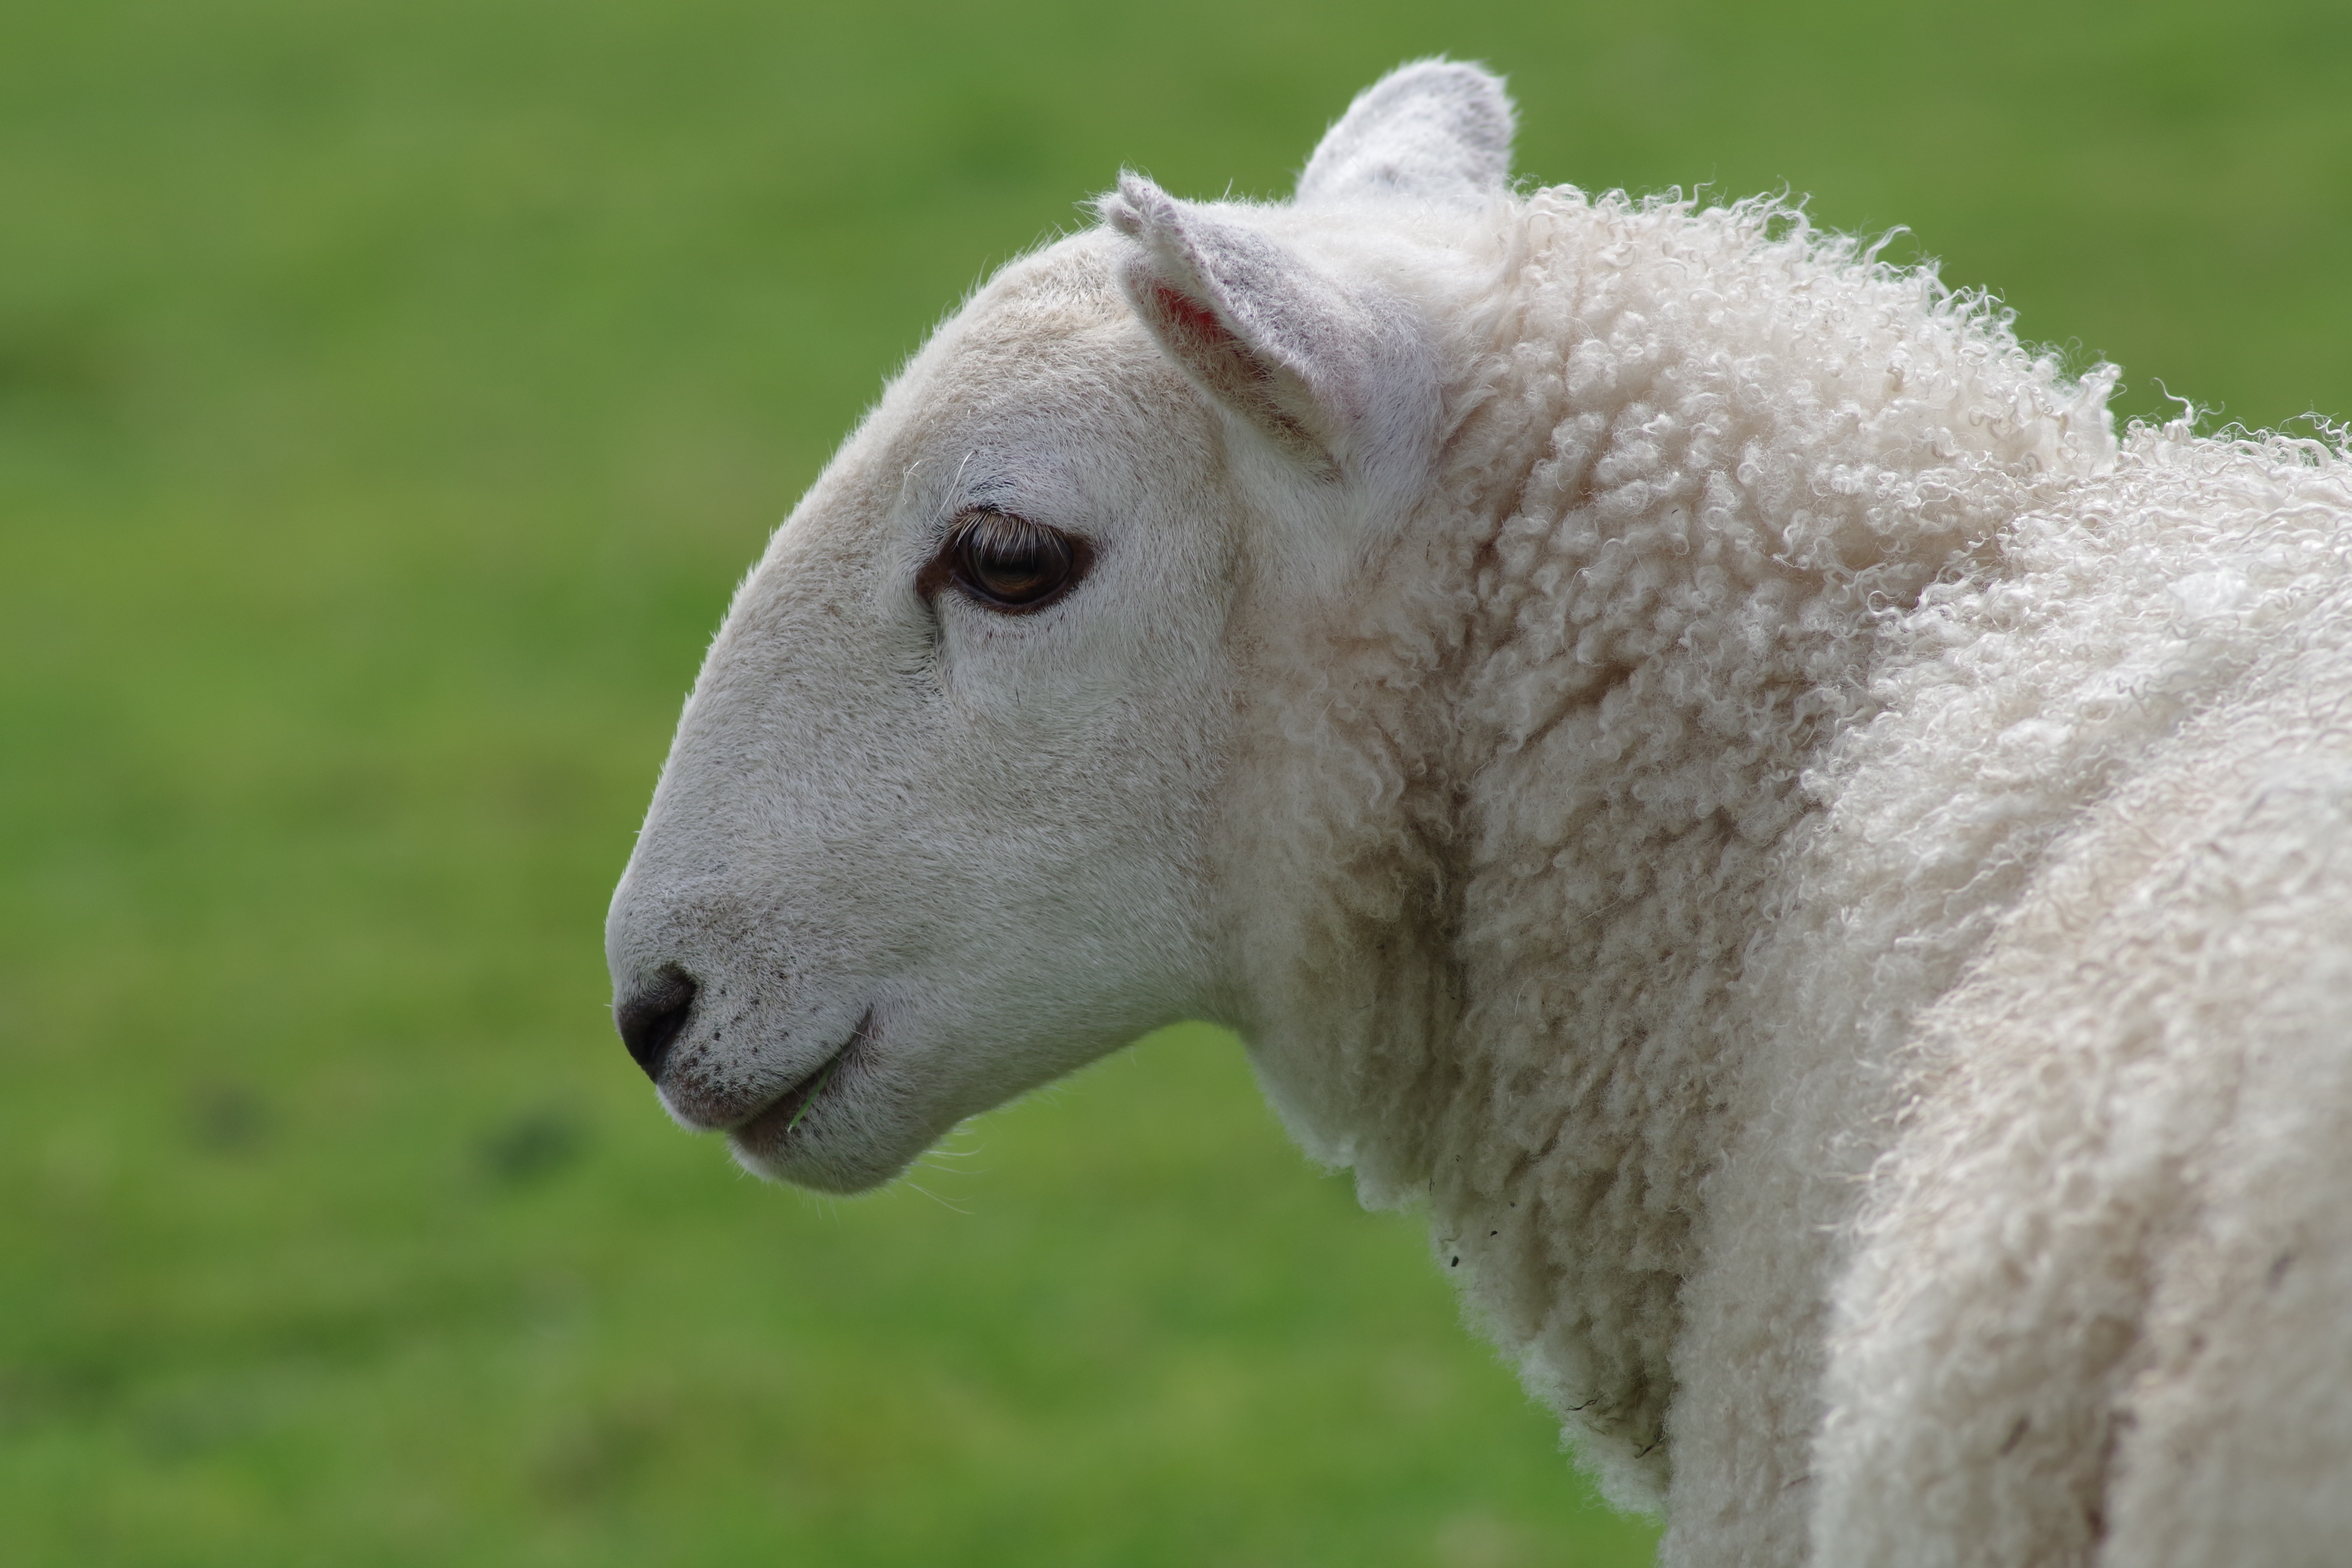
white, animal, flock, rural, pasture, grazing, sheep, mammal, agriculture, wool, fauna, mountain goat, goats, vertebrate, sheeps, ewe, woolly, bighorn, cow goat family, goat antelope